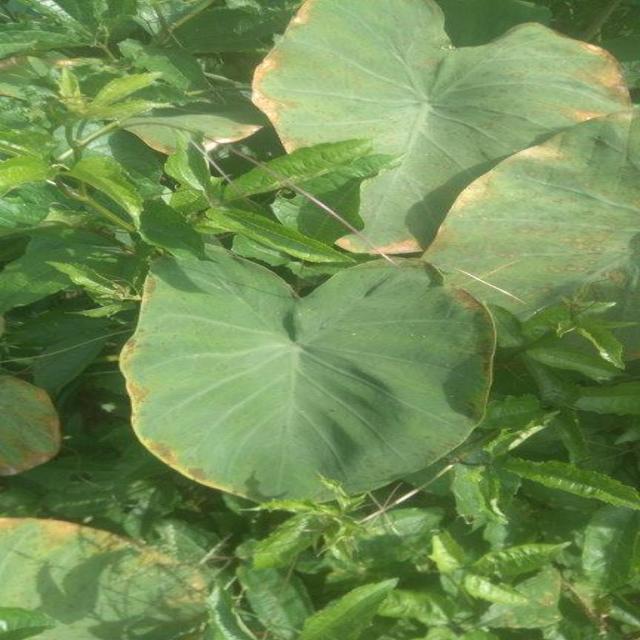
Label: Mid_Blight